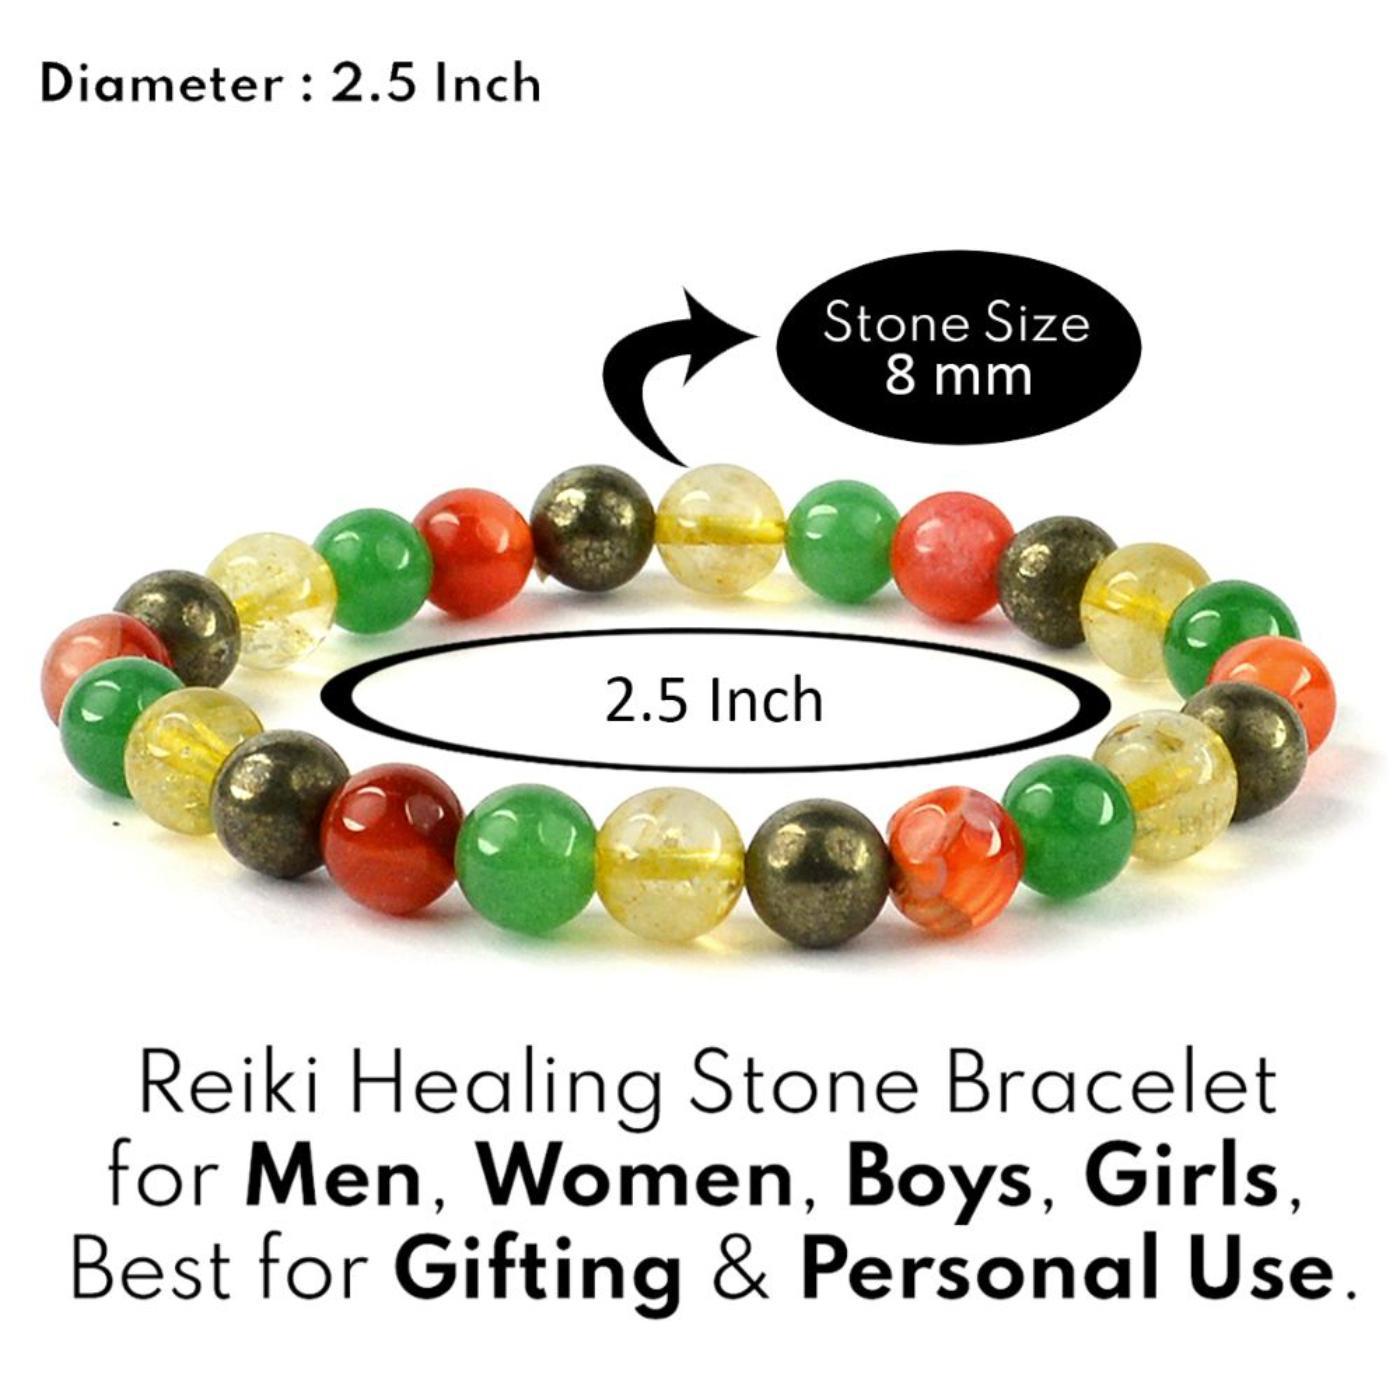
Reiki Crystal Products Pyrite Citrine Green Aventurine Carnelian Prosperity 8mm Bracelet
Type: Bracelets & Bangles
Brand: Reiki Crystal Products
Price: Rs. 799
Reiki Crystal Products Prosperity Bracelet, Combination Bracelet 8 mm Round Bead Bracelet for Unisex (Color : Multi) Charged by Reiki Grand Master & Vastu Expert Dr. Amritpal SinghReiki Crystal Products Prosperity Bracelet, Combination Bracelet 8 mm Round Bead Bracelet for Unisex (Color : Multi) Charged by Reiki Grand Master & Vastu Expert Dr. Amritpal SinghReiki Crystal Products Prosperity Bracelet, Combination Bracelet 8 mm Round Bead Bracelet for Unisex (Color : Multi) Charged by Reiki Grand Master & Vastu Expert Dr. Amritpal SinghReiki Crystal Products Prosperity Bracelet, Combination Bracelet 8 mm Round Bead Bracelet for Unisex (Color : Multi) Charged by Reiki Grand Master & Vastu Expert Dr. Amritpal Singh Reiki Crystal Products Prosperity Bracelet, Combination Bracelet 8 mm Round Bead Bracelet for Unisex (Color : Multi) Charged by Reiki Grand Master & Vastu Expert Dr. Amritpal Singh
Features: Streachable Elastic Handmade Prosperity Bracelet | Diameter : 2.5 Inch | Stone Size - 8mm | Shape - Round,Natural Healing Stone for Reiki Healing, Crystal Healing, Numerology, Tarot, Astrology & Feng Shui,100% Authentic, Original and Natural Healing Stone / Crystal - small holes, crack marks on the surface or inside the stones are often visible,Material : Natural Healing Stones See Images & Product Description For Healing Properties /Advantages,Stylish Party-Daily-Office-Casual Wear Reiki Healing Stone Bracelet for Men, Women, Boys, Girls. Best for Gifting & Personal Use. Charged By Reiki Grand Master & Vastu Expert
Included: Pack-Of-1-X-Prosperity-8mm-Bracelet